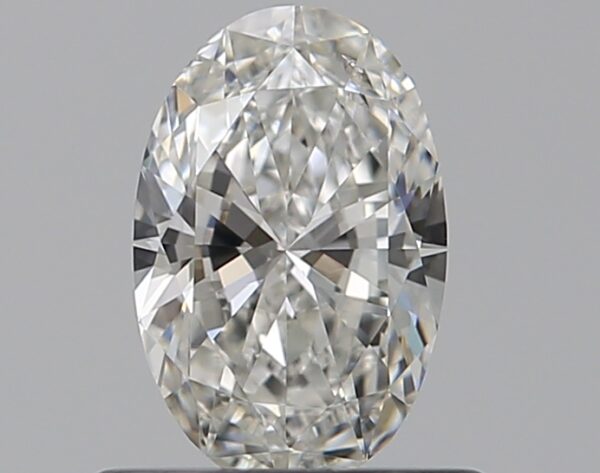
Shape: oval
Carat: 0.5
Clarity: SI2
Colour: G
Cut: VG
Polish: EX
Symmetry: VG
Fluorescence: N
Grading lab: GIA
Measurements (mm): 6.62 x 4.32 x 2.53